Mildenhall, Wiltshire

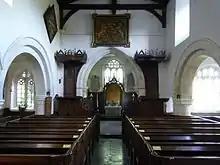
St John's, interior

The church is notable for its oak fittings, installed in 1814–1816 and called "outstanding" by Historic England. Julian Orbach, updating Pevsner's work, writes "in Gothick style, the very model of Late Georgian arrangements ... Unusually for rural England everything matches and is to a very high standard". Components include box pews, children's benches, twin pulpits (one a reading desk) with tall backs and decorated testers, and the stone font with wooden cover; and in the chancel, ornate pews, panelling and the reredos with its painted texts. Other work included stone flooring in black and white, and new oak doors. The west gallery, with curved panelled front to accommodate the organ, was completed in 1821. The refitting cost altogether around £2,000 and was instigated by Charles Francis (rector from 1788 until his death in 1821, also rural dean) and paid for by himself and twelve local property-owners, named on six shields displayed in the church.